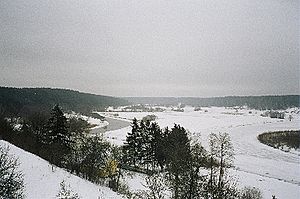
Merkys / Navn
Merkys om vinteren
Merkys er en flod i det sydlige Litauen og det nordlige Hviderusland. Den løber 13 km gennem Hviderusland, 5 km langs den hviderussiske-litauiske grænse og 195 km gennem Litauen før den udmunder i Nemunas nær Merkinė.